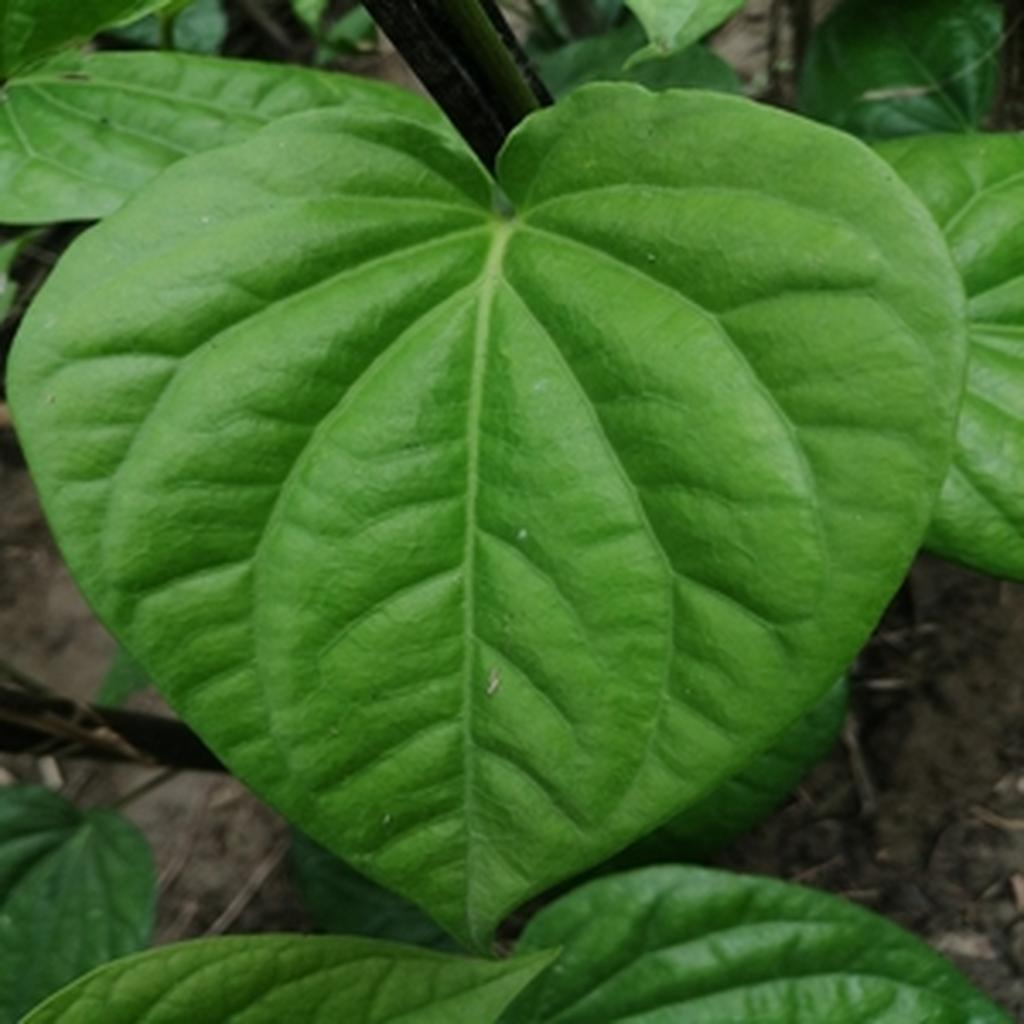
Label: Healthy_Leaf